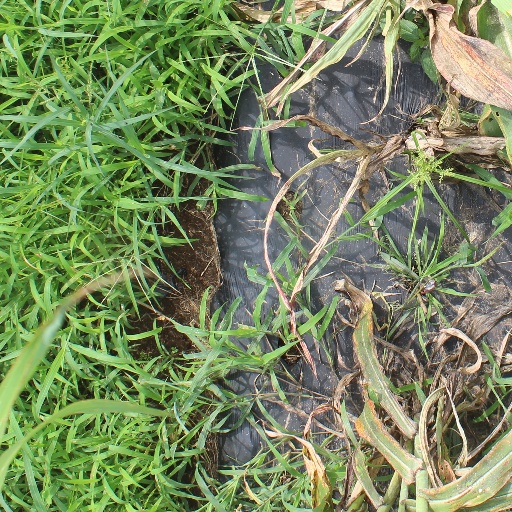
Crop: sorghum